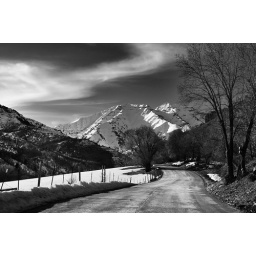
mountain and road in south fork canyon blue bw